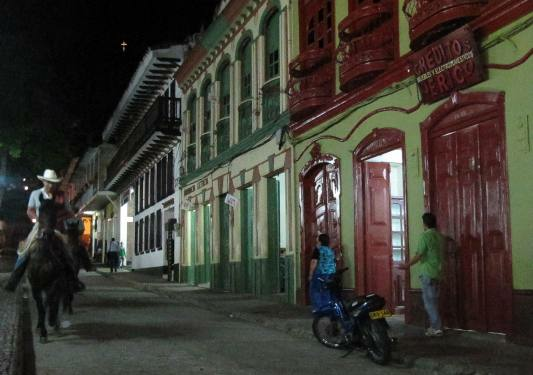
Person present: Yes